Upendra Rai

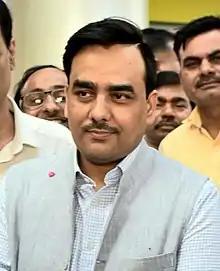
Upendra Rai in 2016

Upendra Rai (born 16 January 1982) is an Indian journalist and writer. He is Chairman & Managing Director and Editor-in-Chief of Bharat Express News Network.